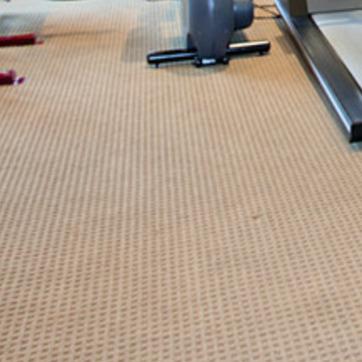
Material: carpet